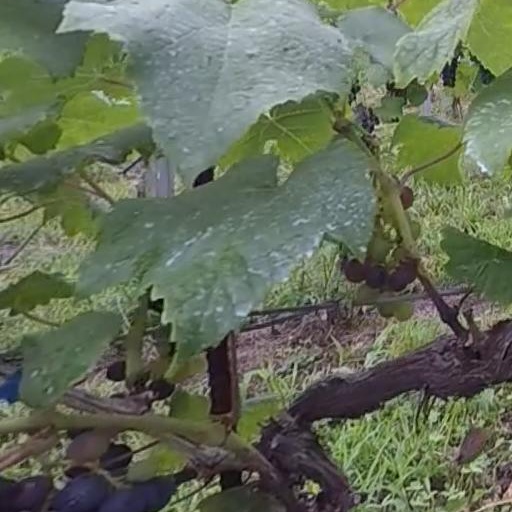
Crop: grape